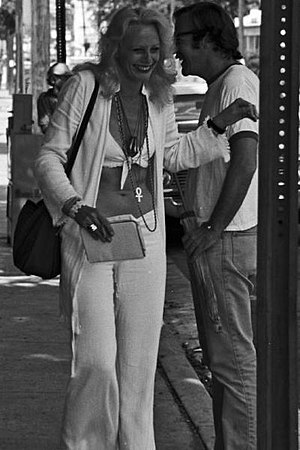
Sylvia Miles
Sylvia Miles på Duval Street i Key West, Florida under optagelsen af 92 in the Shade i november 1974. Foto af Cory McDonald med Nikkormat 35mm.
Sylvia Miles var en amerikansk teater- tv- og filmskuespiller. Hun blev nomineret til en Oscar to gange.